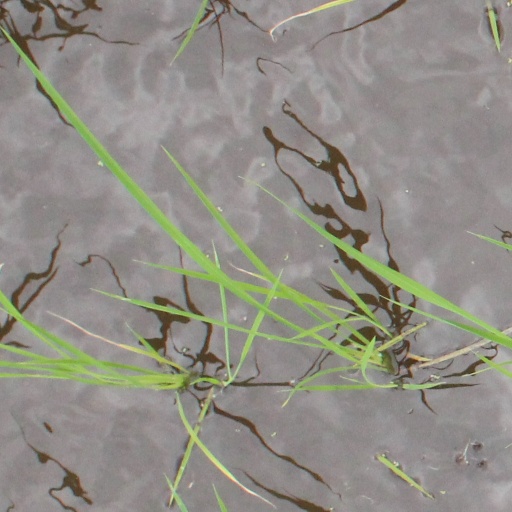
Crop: rice